Henry Adamson

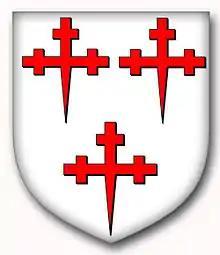
Henry Adamson's family coat of arms

Henry Adamson (1581–1637) was a Scottish poet and historian.